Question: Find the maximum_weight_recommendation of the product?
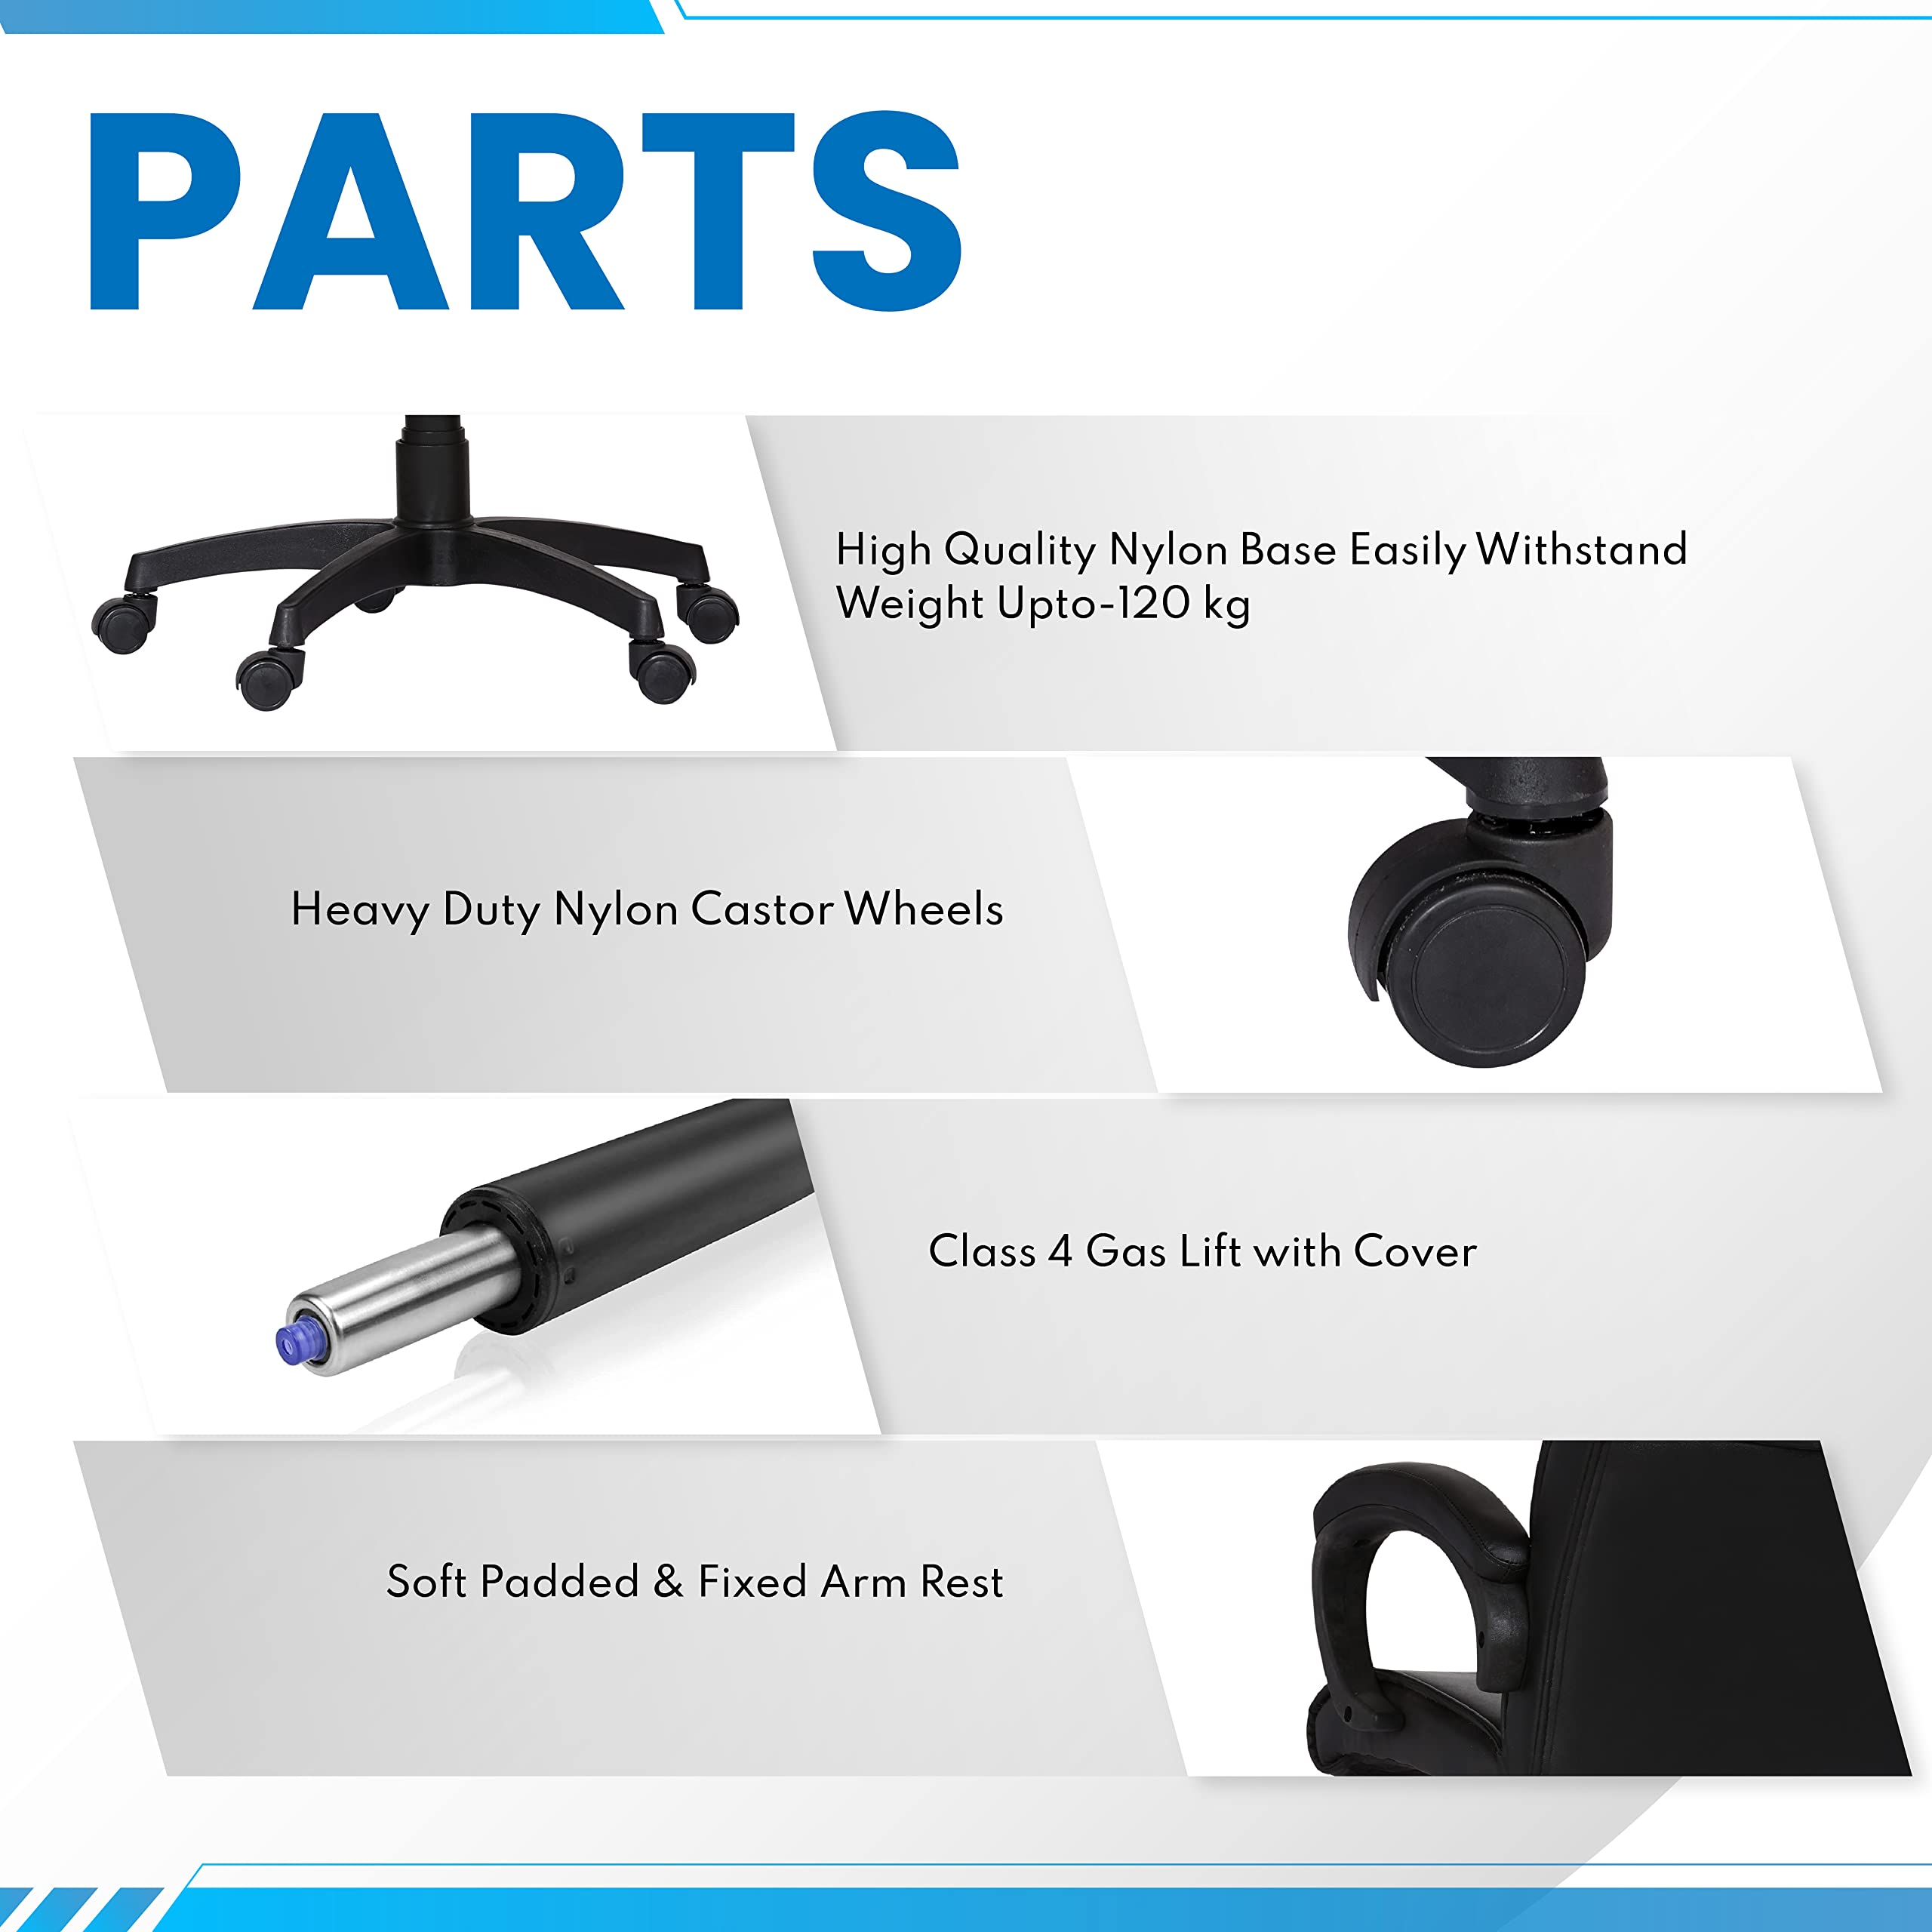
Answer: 120 kilogram